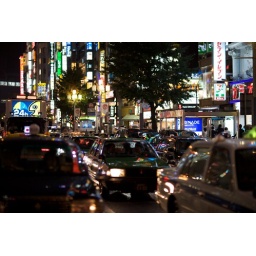
Brightly lit signs reflect off taxi cabs in the rain. The sky is bright at night in Tokyo.